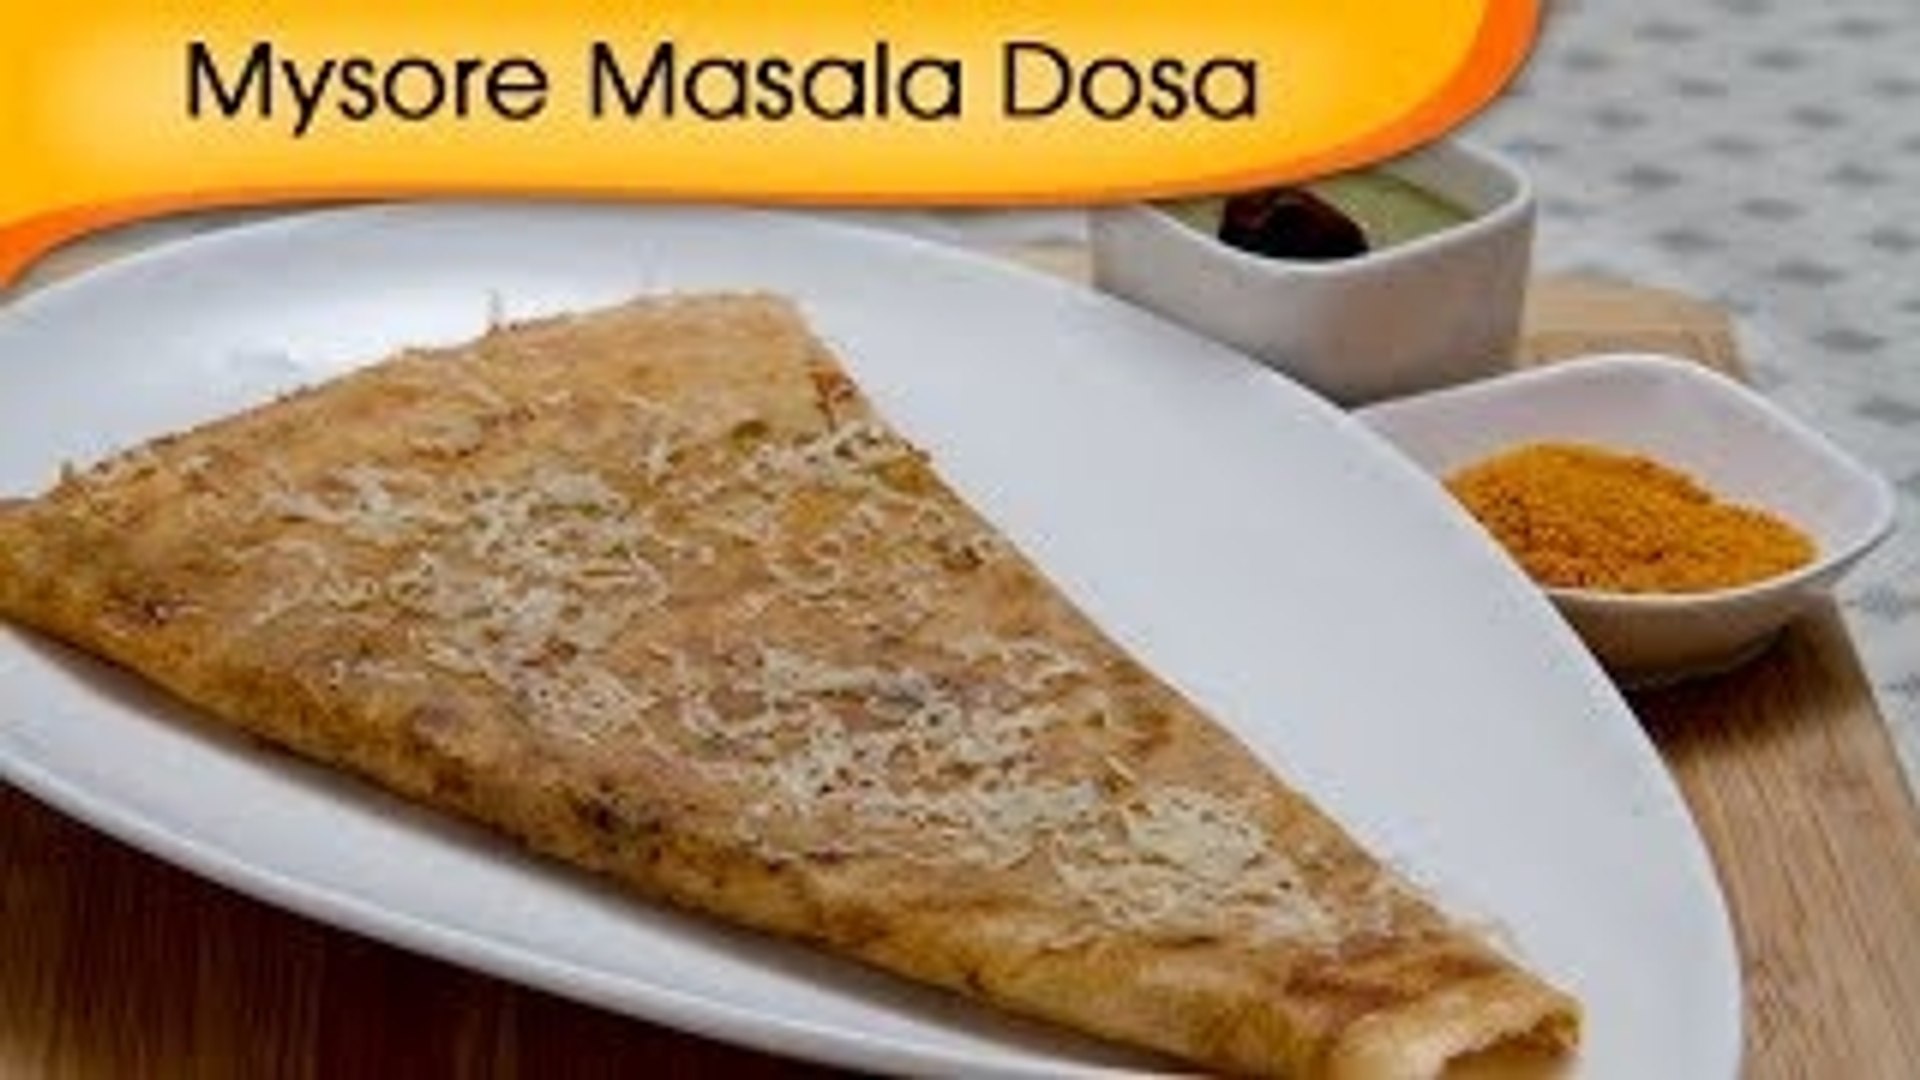
Dish: masala_dosa